Abdessalam Benjelloun

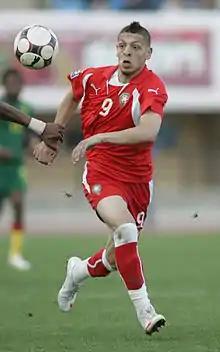
Benjelloun playing for Morocco in 2009

Abdessalam Benjelloun (born 28 January 1985) is a Moroccan professional footballer who plays as a forward for Raja Beni Mellal.